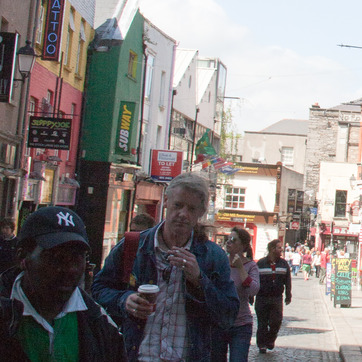
Material: hair